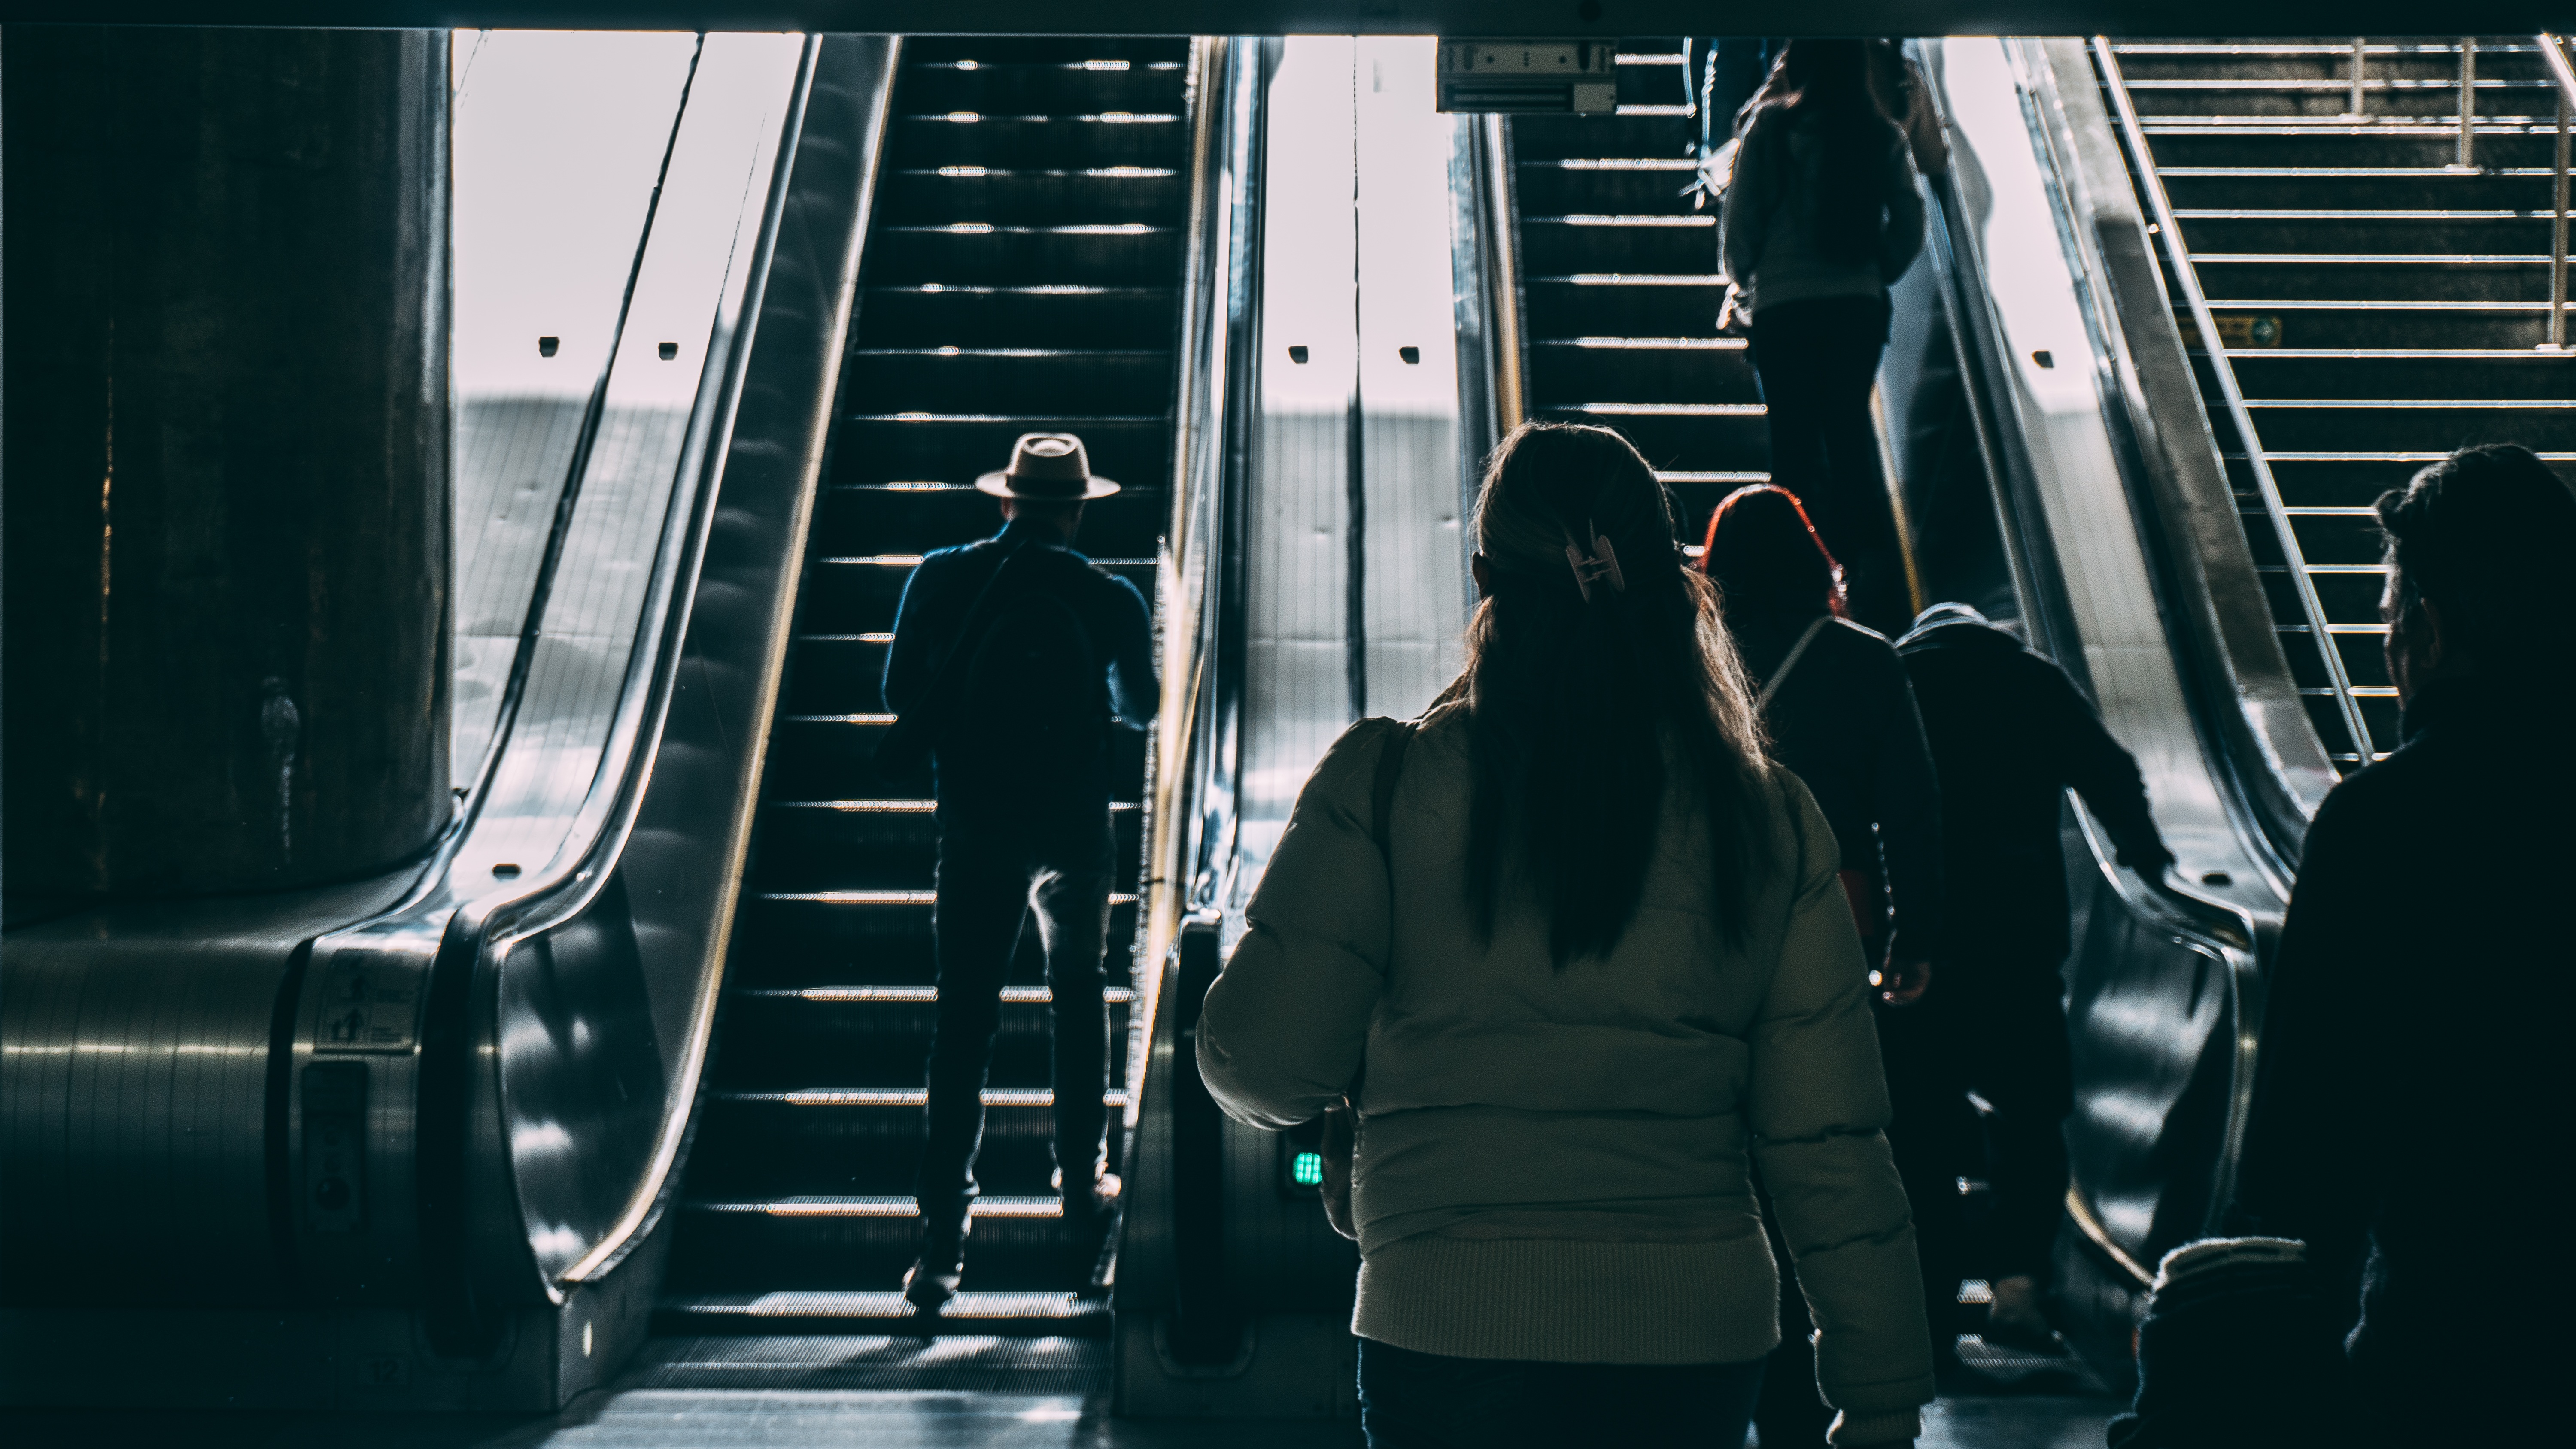
walking, light, people, escalator, darkness, black, monochrome